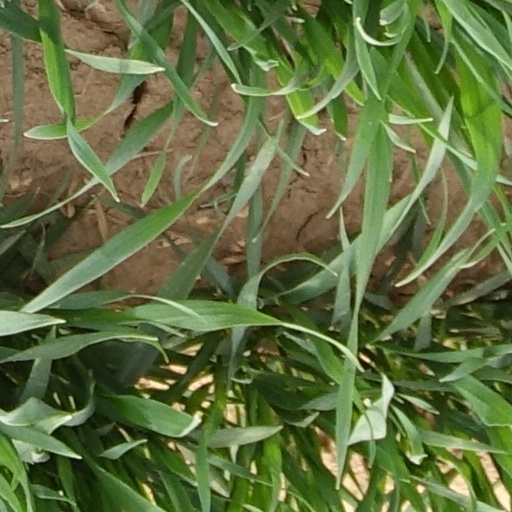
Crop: wheat